Arlington Memorial Bridge

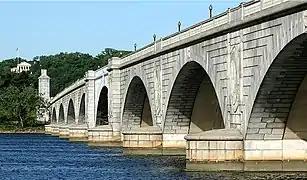
Memorial Bridge with the Arlington National Cemetery and Arlington House in the background

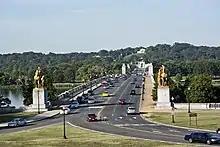
Arlington Memorial Bridge from Washington, D.C. The entrance of Arlington National Cemetery in the background.

On November 11, 1921, President Warren G. Harding traveled to the dedication ceremony for the Tomb of the Unknown Soldier at Arlington National Cemetery. He became caught in a three-hour traffic jam because Highway Bridge (on which he traveled) could not handle the traffic. Resolving to prevent that from happening again, Harding sought an appropriation of $25,000 in 1922 to fund the work of the bridge commission. Congress approved his request on June 12, 1922.